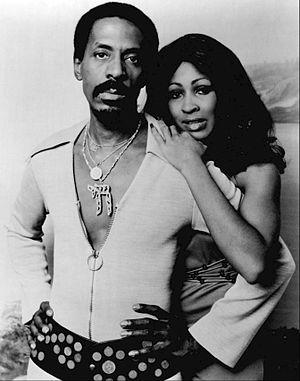
La discographie du duo américain Ike and Tina Turner se compose principalement de 12 albums studio, et 4 autres live en plus de 5 compilations durant toute leur démarche artistique commençant depuis 1960.
Ike and Tina Turner est un duo américain composé du guitariste Ike Turner et de la chanteuse Tina Turner. Spécialisé dans le rhythm and blues, le duo a connu une certaine renommée dans les années 1960 et les années 1970.